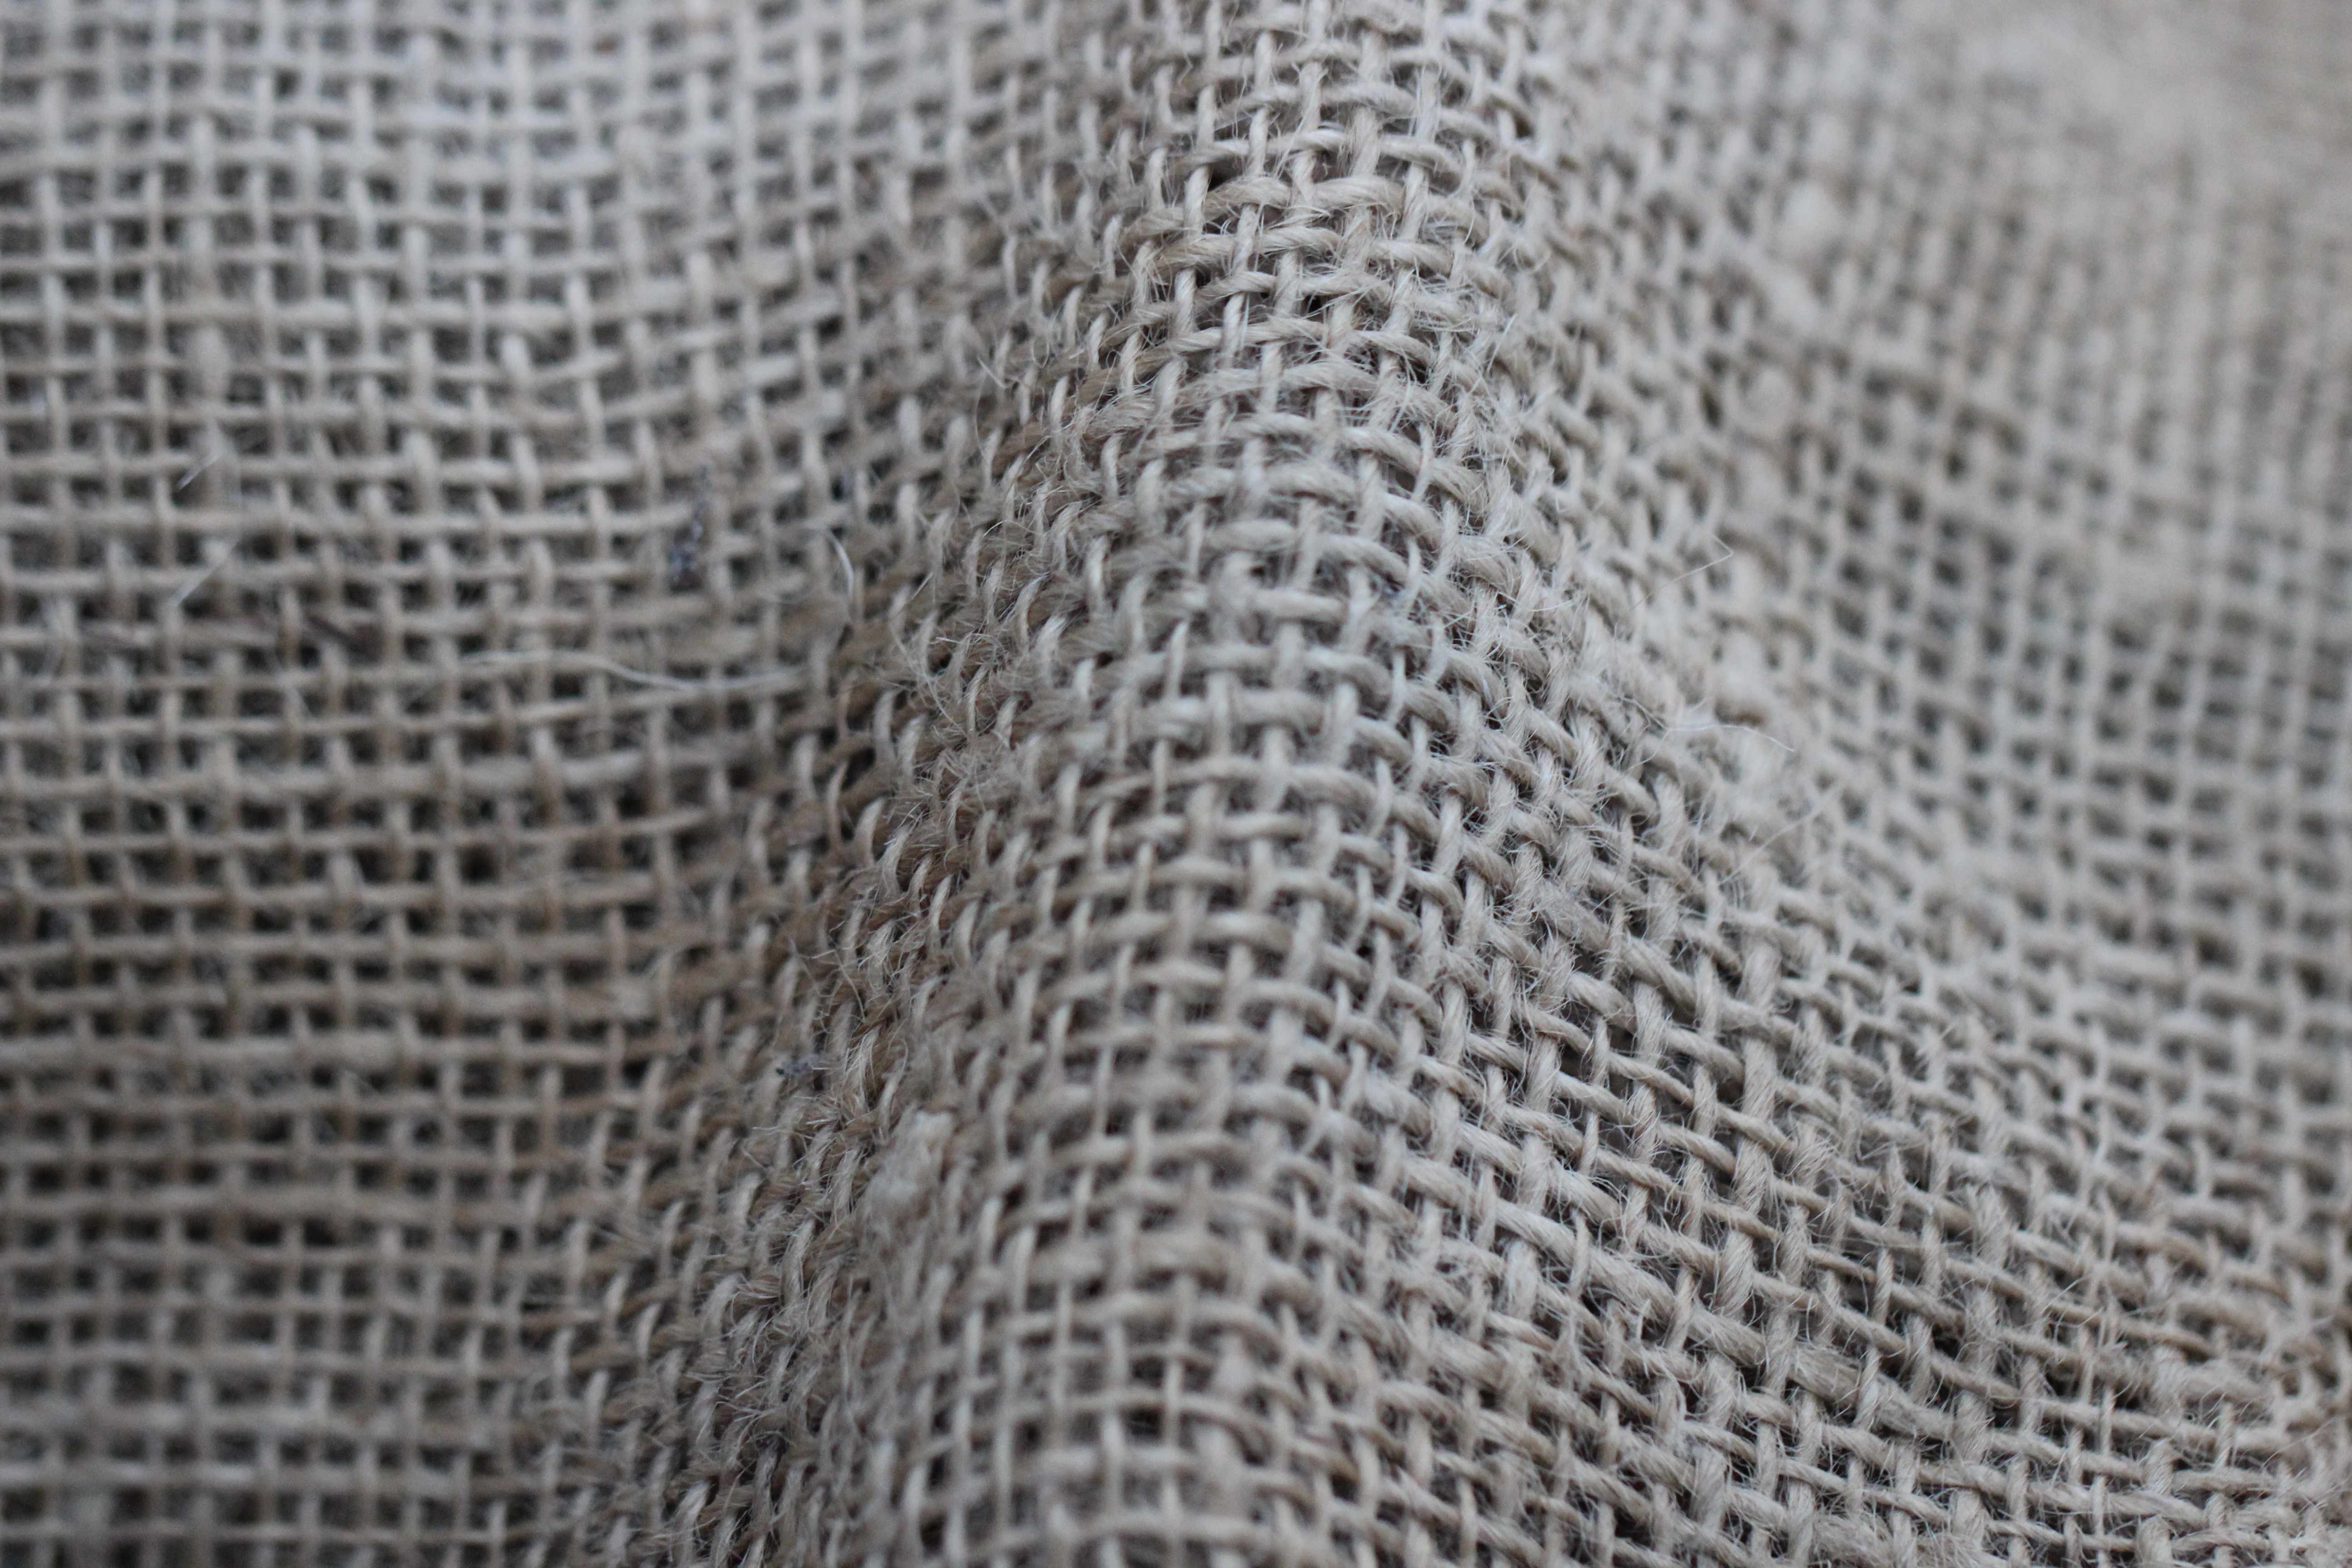
nature, abstract, structure, texture, pattern, color, macro, bag, close, material, braid, surface, weave, fabric, coarse, textile, art, background, net, mesh, fold, network, of course, fibers, tissue, woven, flooring, natural material, partial view, jute, jute bag